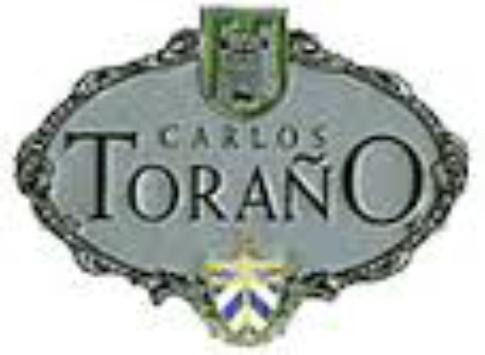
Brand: Carlos Torano
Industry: Necessities